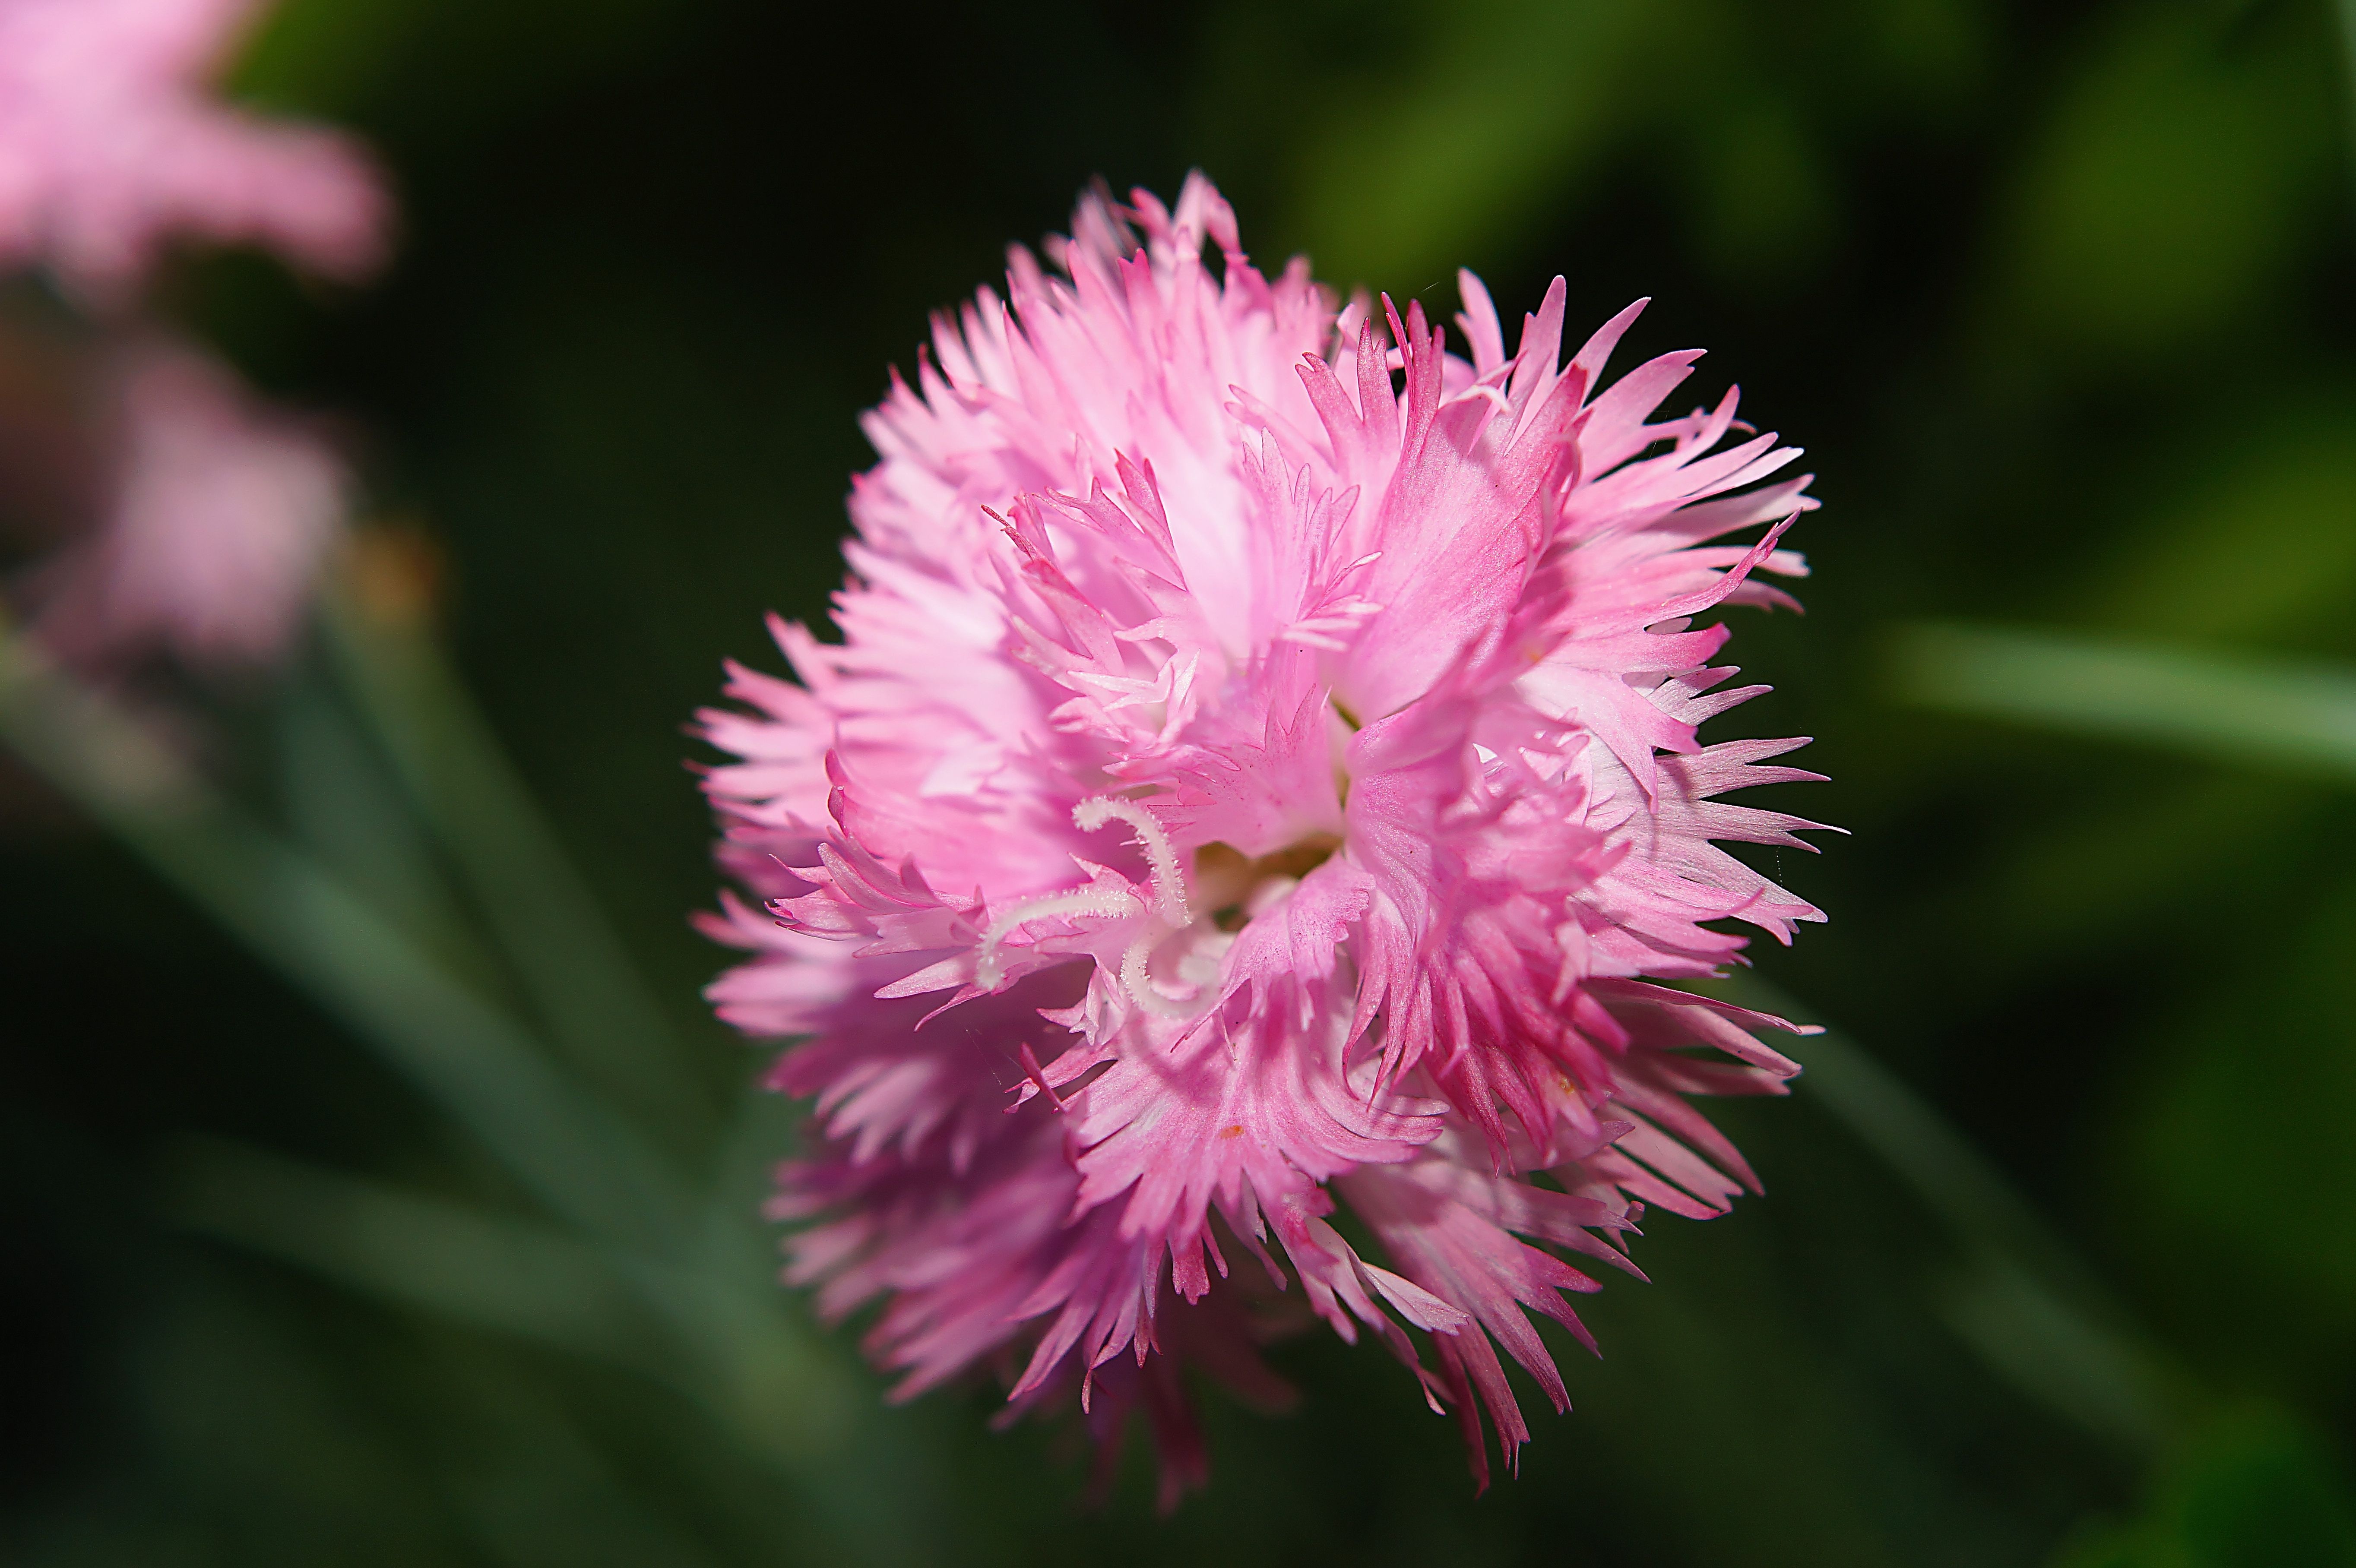
blossom, plant, flower, petal, bloom, botany, pink, flora, wildflower, close up, carnation, soft, tender, fringed, dianthus, macro photography, flowering plant, land plant, pink family